Answer in natural language. Considering the relative positions, is toilet above or below black top open bin? Choose between the following options: above or below
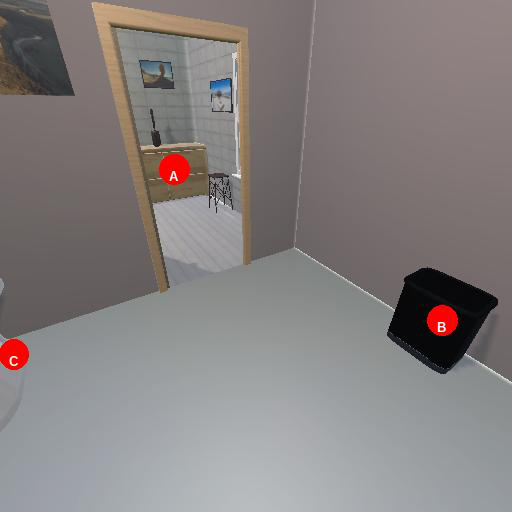
<answer>below</answer>